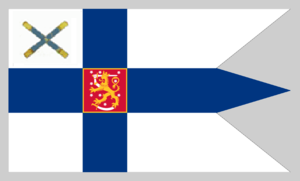
Le président de la République de Finlande est le chef de l'État finlandais depuis sa création, ainsi qu'il est disposé dans l'acte constitutif de 1919. Il exerce, d'après la Constitution de Finlande, le pouvoir exécutif qu'il partage avec le gouvernement. Son mandat présidentiel a une durée de six ans. Depuis 1991, son mandat n'est renouvelable qu'une seule fois, et depuis 1994, il est élu directement par le peuple au suffrage universel direct. Afin d'être élu, un candidat à la présidence de la République doit être né de citoyenneté finlandaise et avoir vu le jour en Finlande.